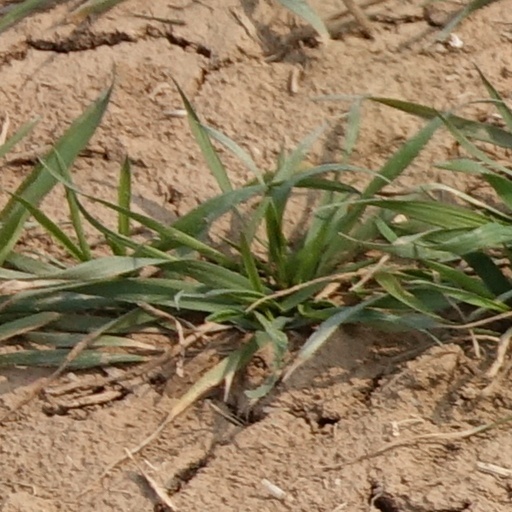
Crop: wheat